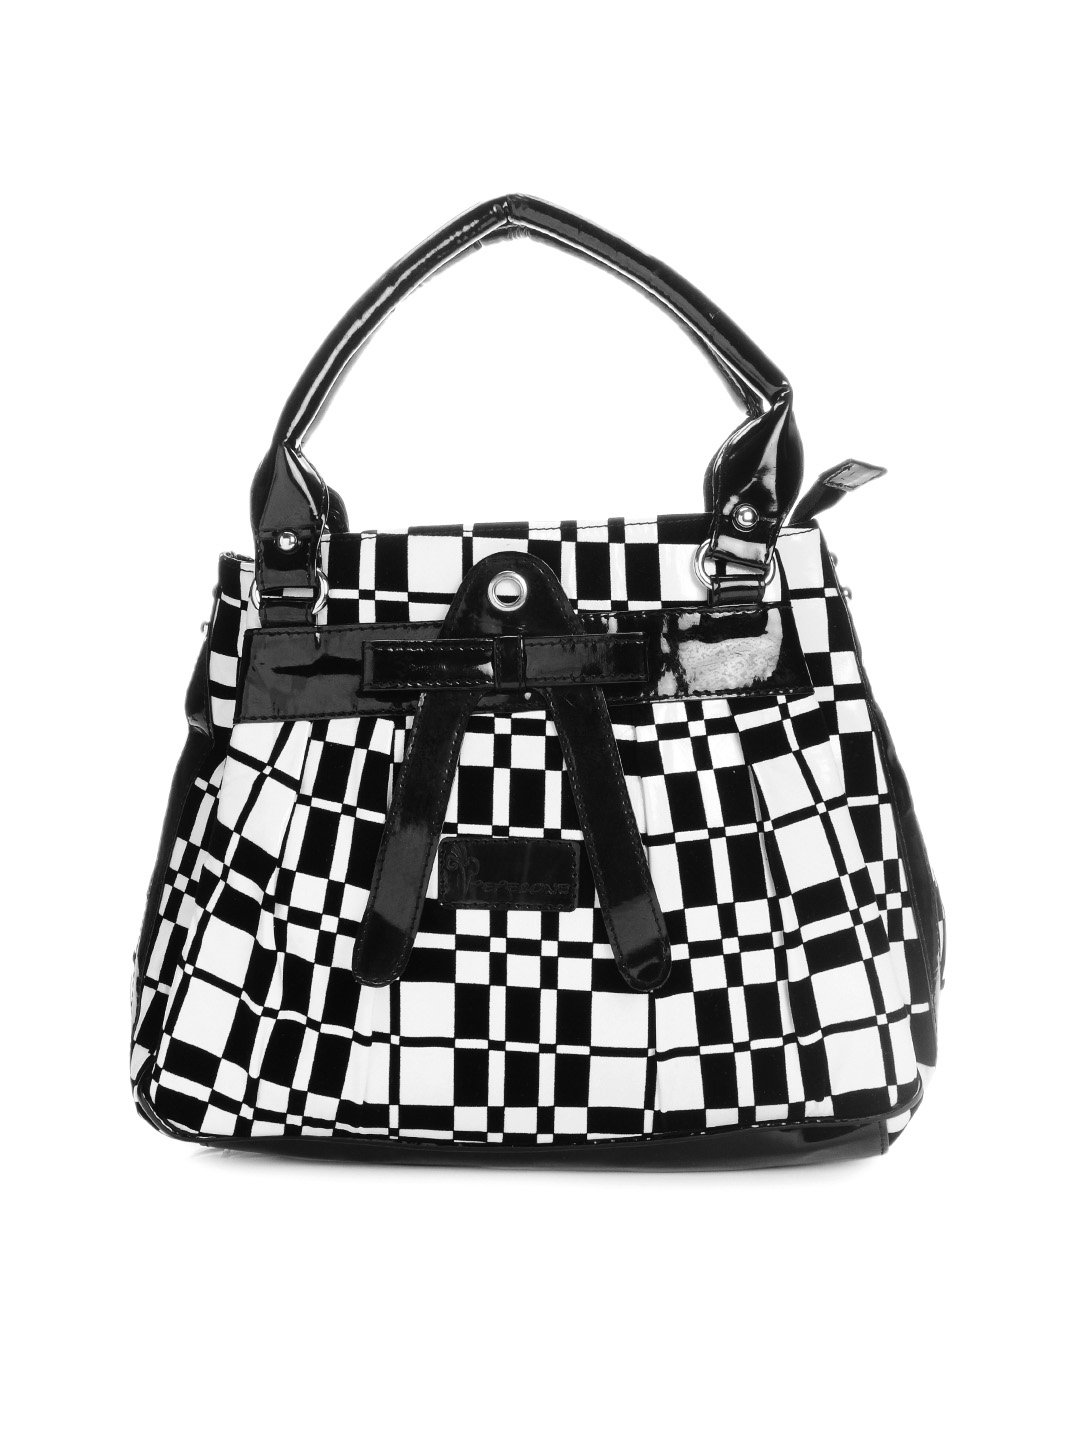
Peperone Women Black & White Handbag
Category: Accessories / Bags / Handbags
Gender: Women
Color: Black
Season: Summer 2012
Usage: Casual